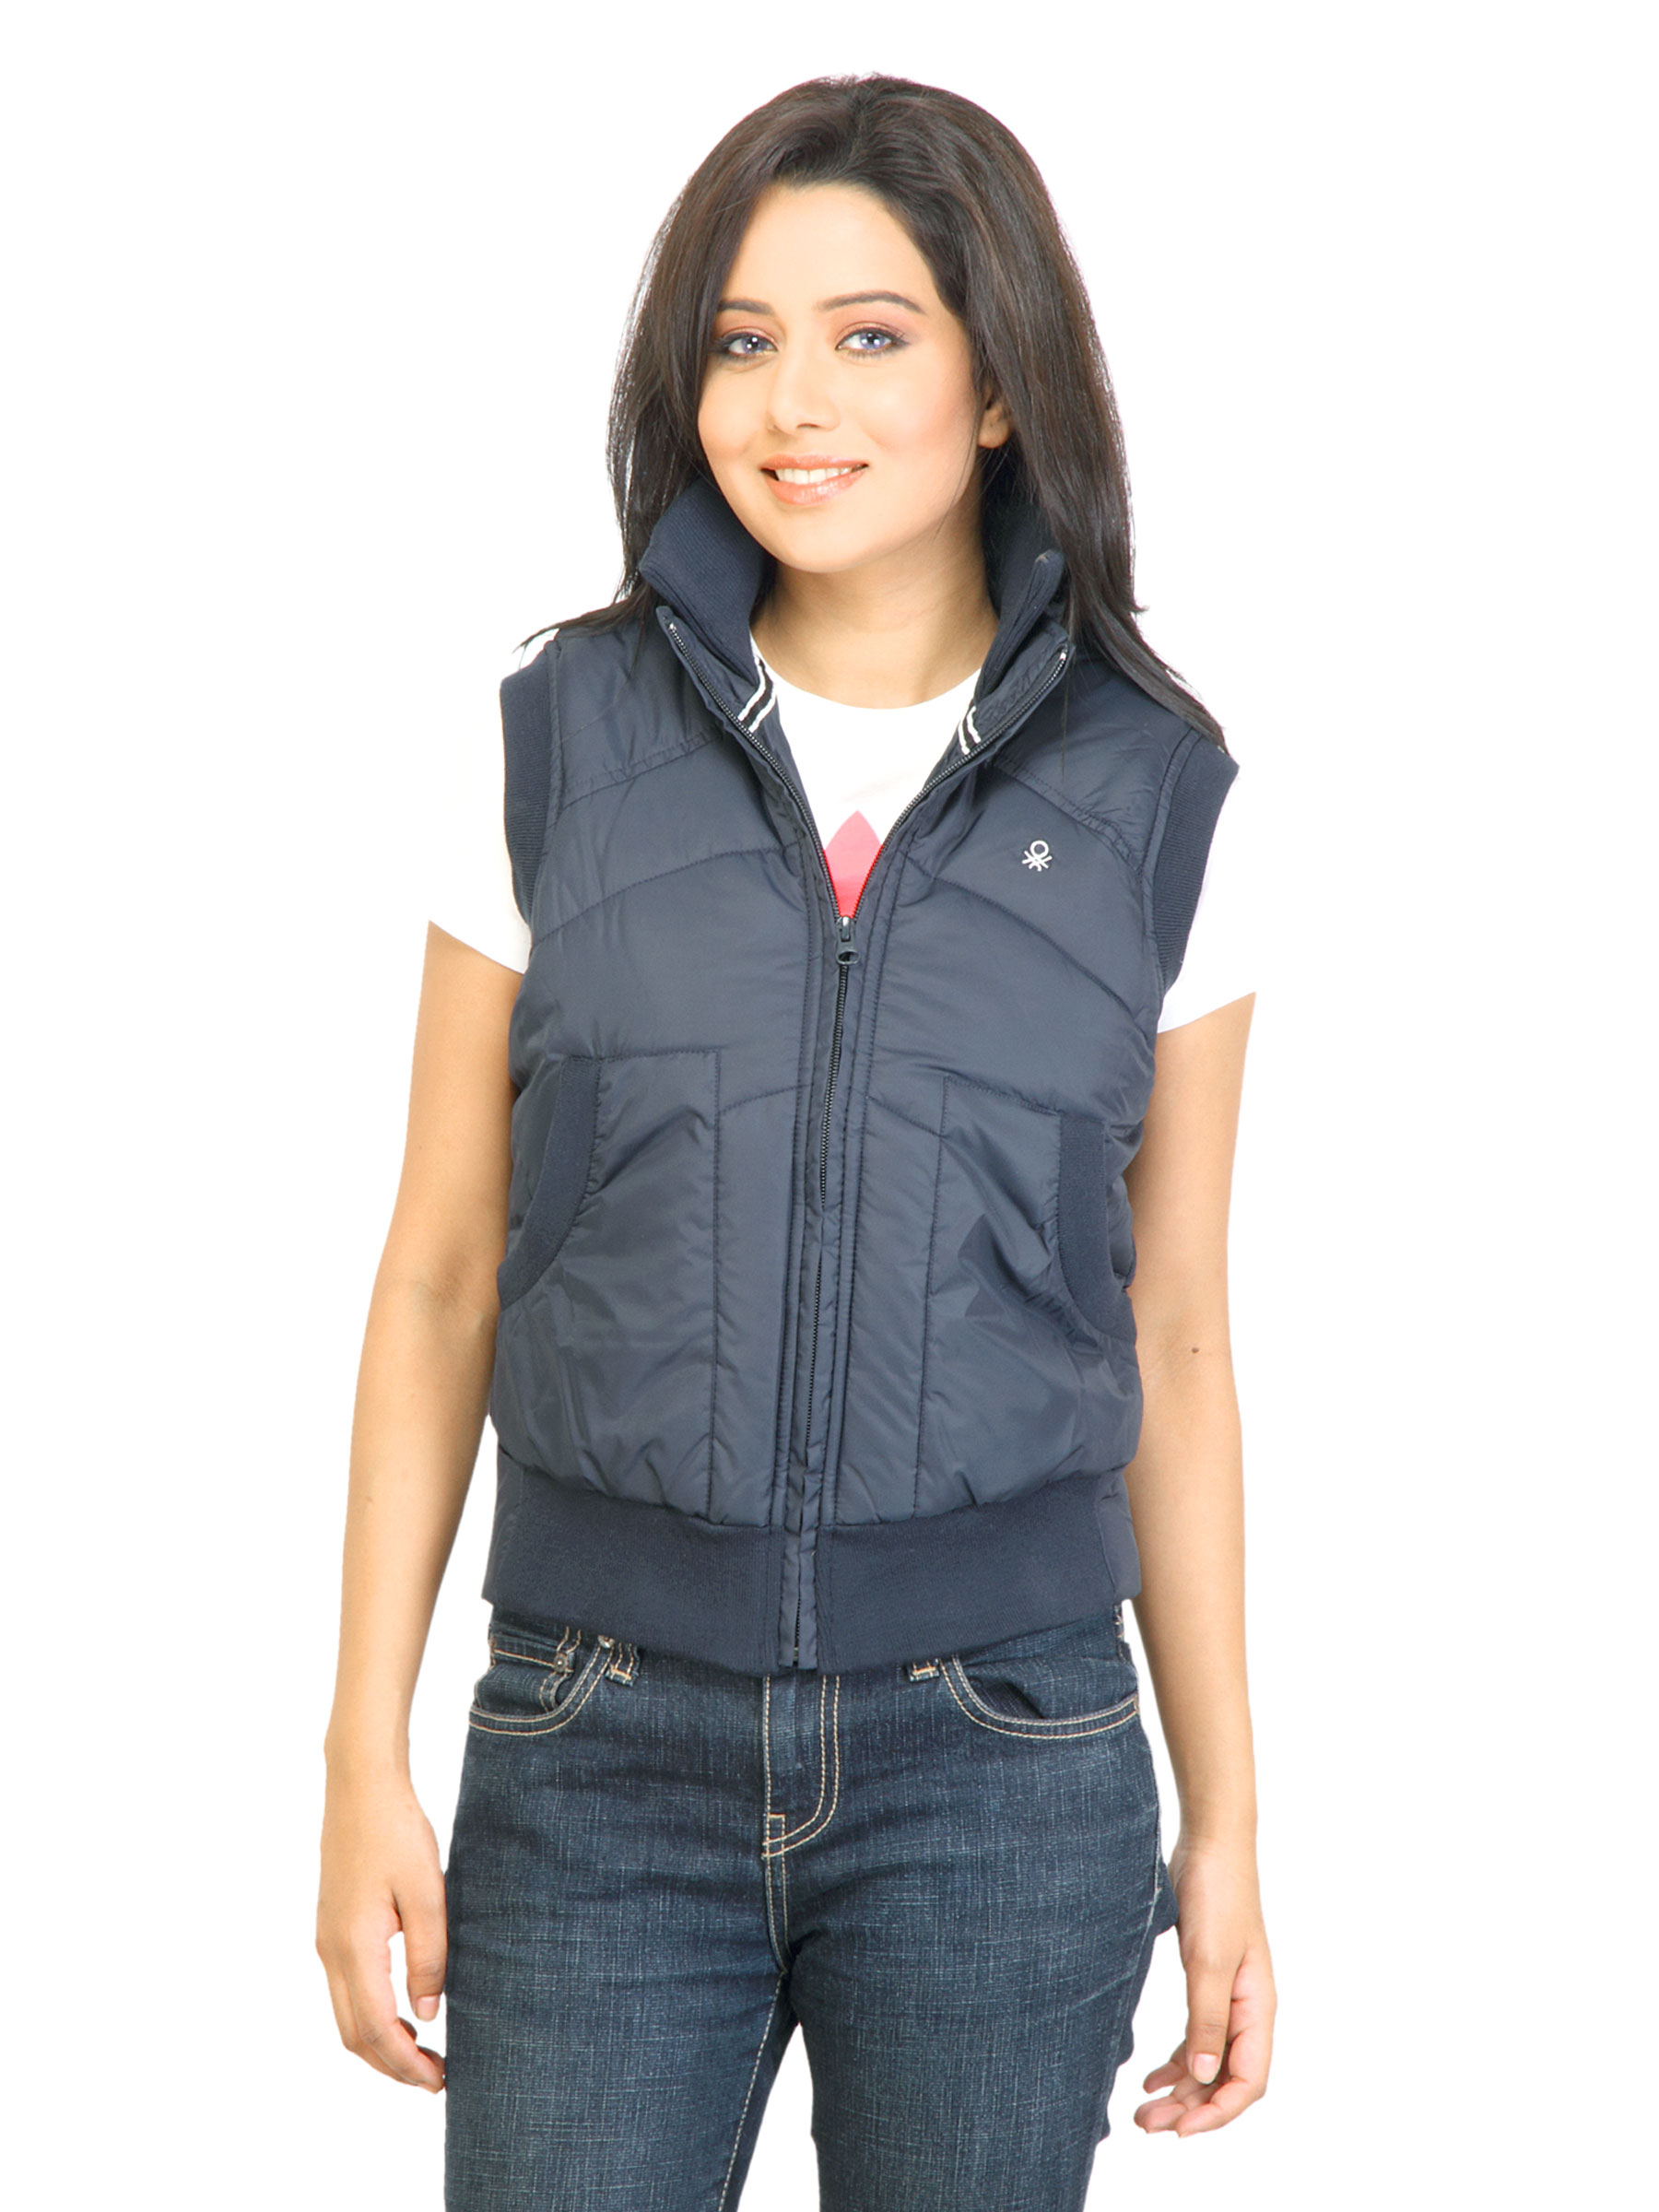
United Colors of Benetton Women Solid Navy Blue Jacket
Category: Apparel / Topwear / Jackets
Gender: Women
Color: Navy Blue
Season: Fall 2011
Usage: Casual